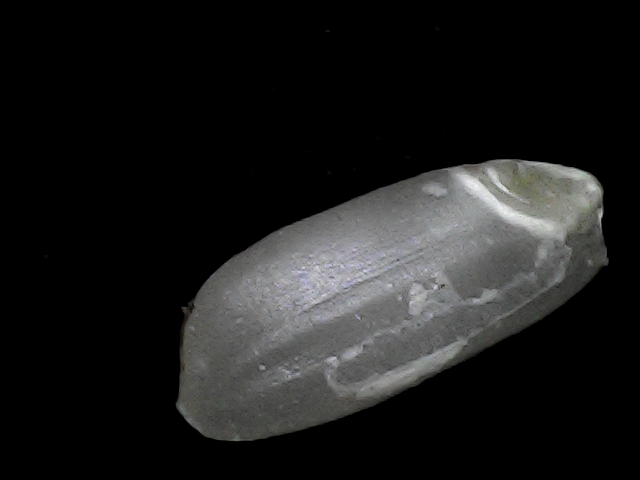
Rice variety: BD33